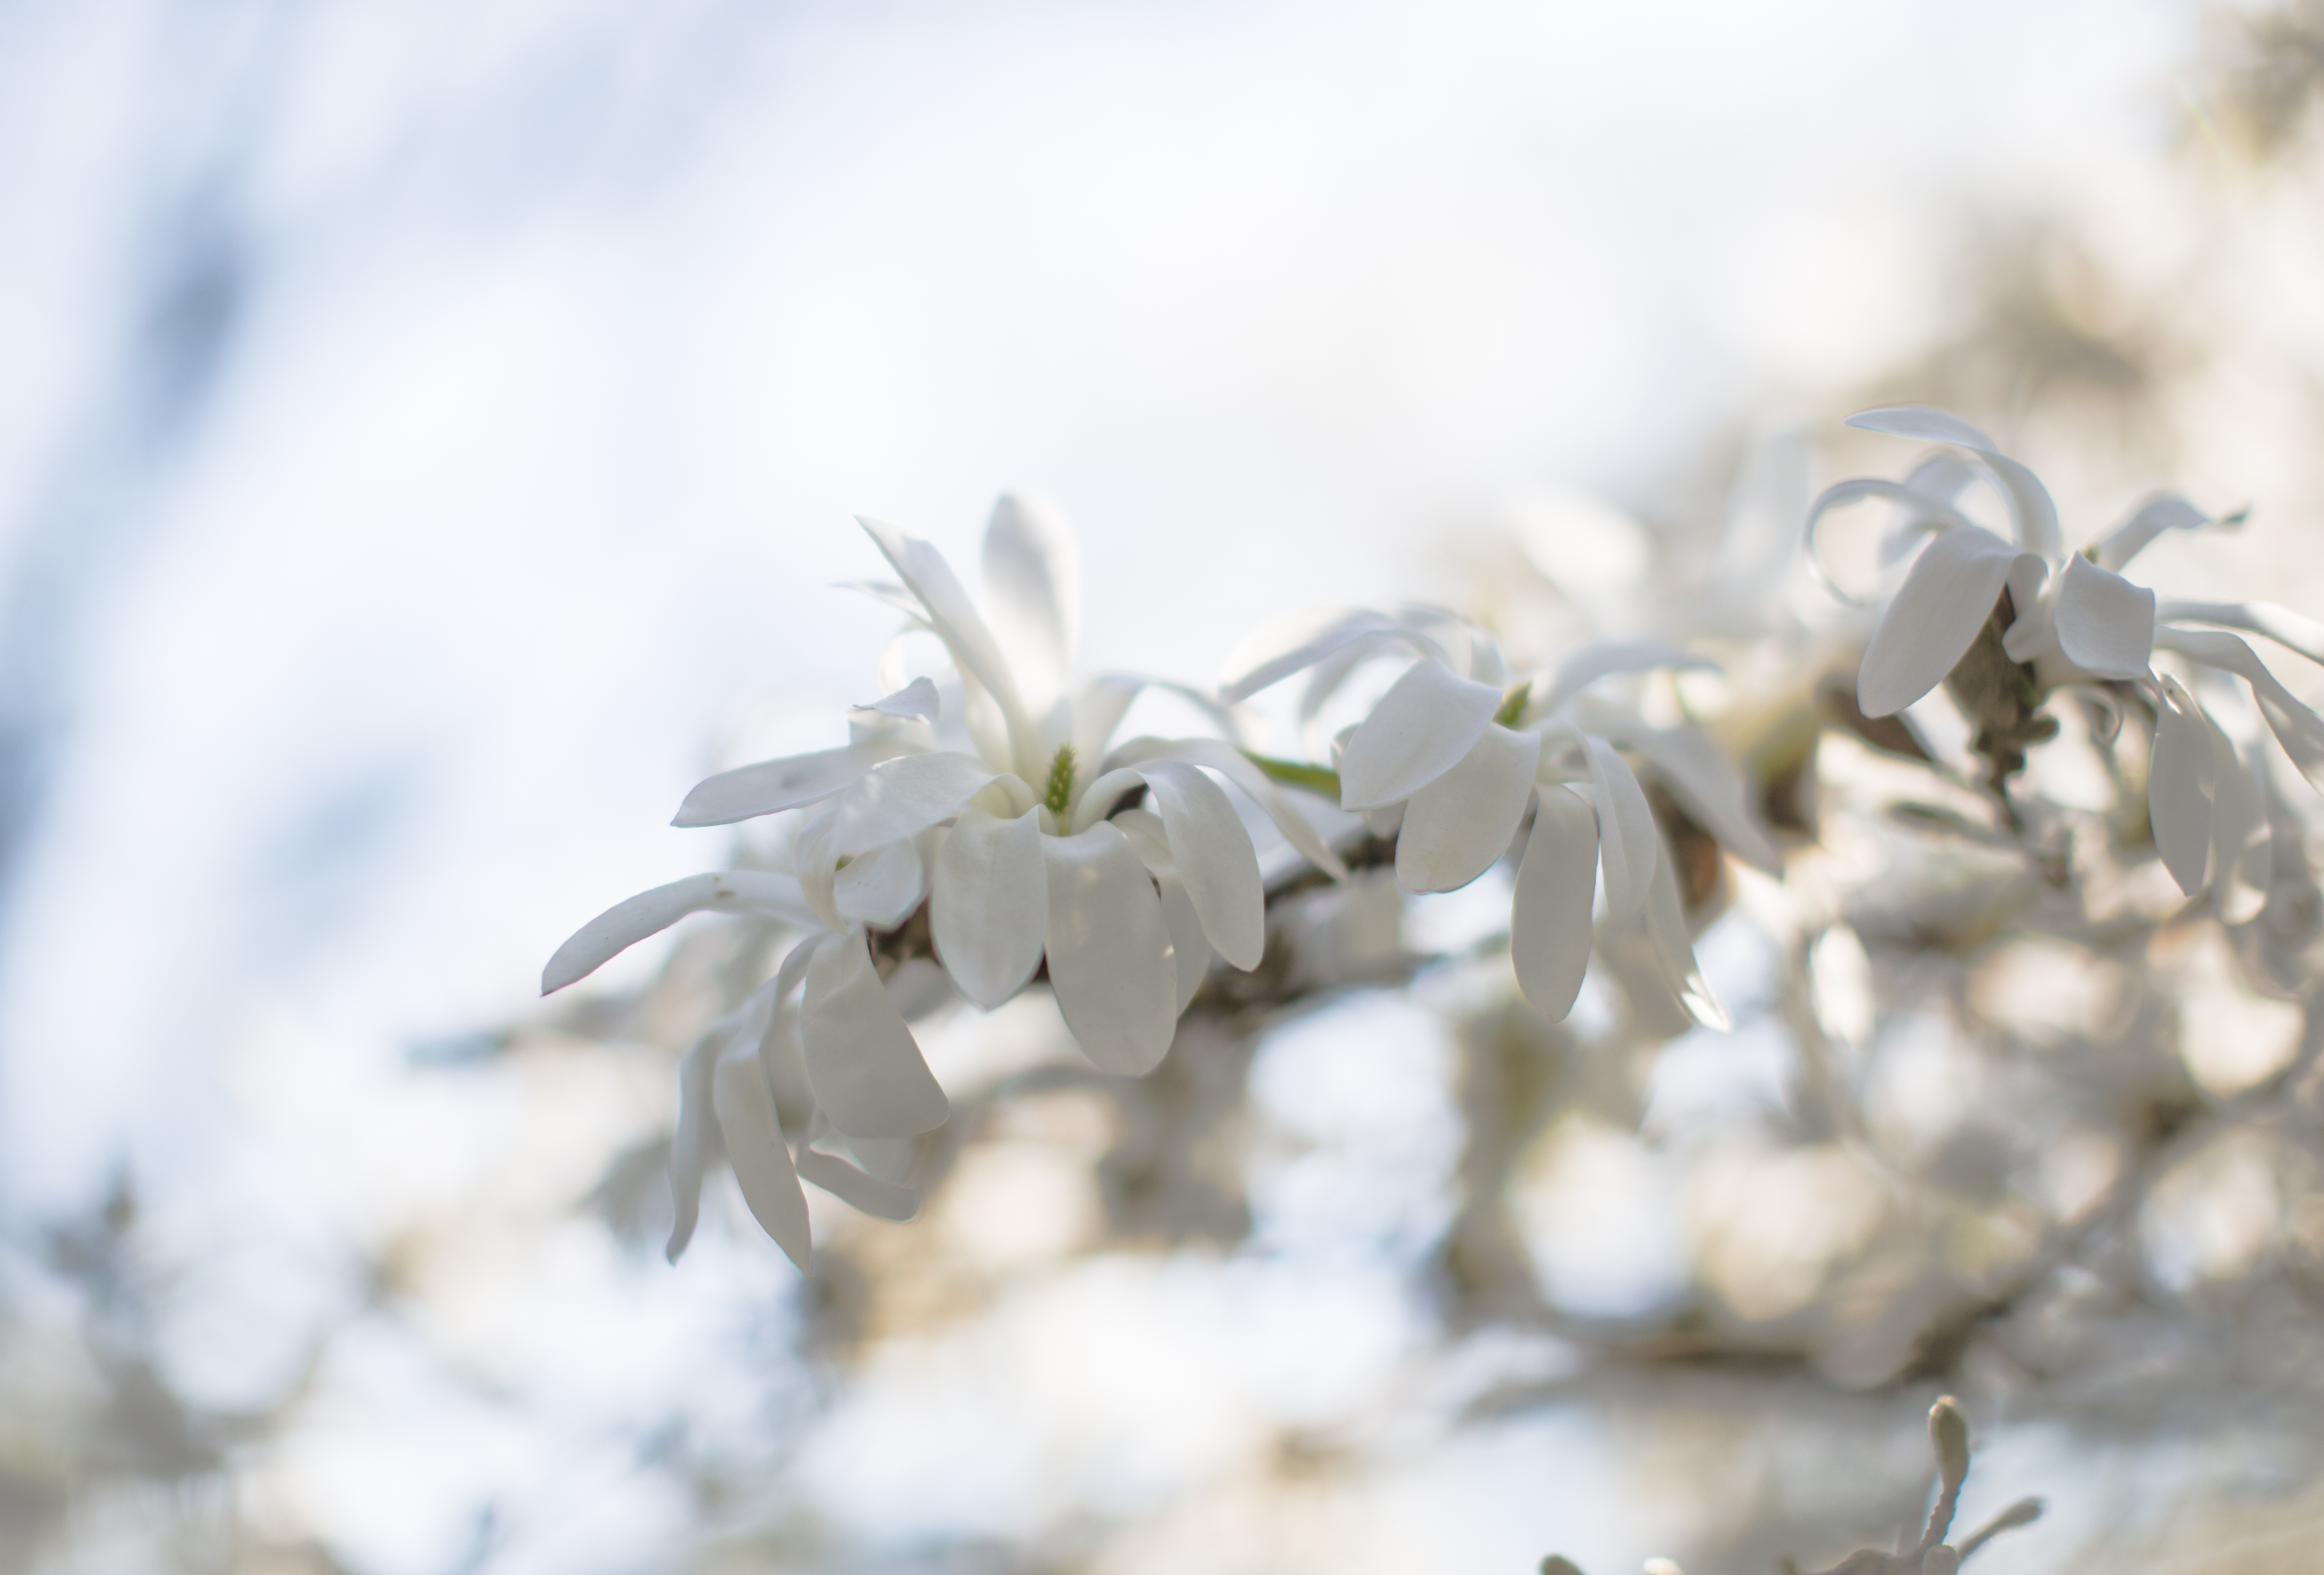
tree, nature, branch, blossom, snow, winter, plant, white, leaf, flower, petal, frost, spring, produce, flora, season, twig, wildflower, flowers, close up, sunny, shrub, macro photography, flowering plant, land plant